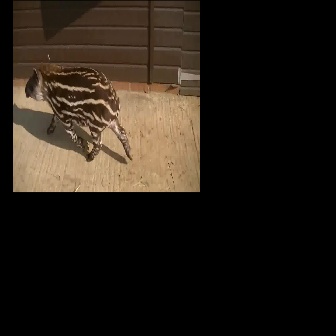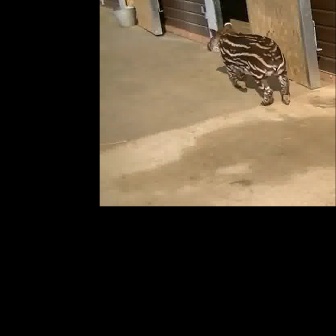
  Please identify the target specified by the bounding box [24,53,133,161] in the first image and locate it in the second image. Return the coordinates in [x_min,y_min,x_max,y_max] format.
Answer: [206,21,290,105]